Melissa Bank

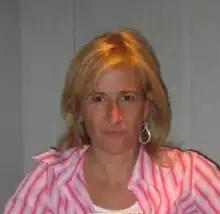
Bank in 2006

Melissa Susan Bank (October 11, 1960 – August 2, 2022) was an American author. She published two books—"The Wonder Spot", a volume of short stories, and "The Girls' Guide to Hunting and Fishing"—and won the 1993 Nelson Algren Award for short fiction. She taught at Stony Brook University.